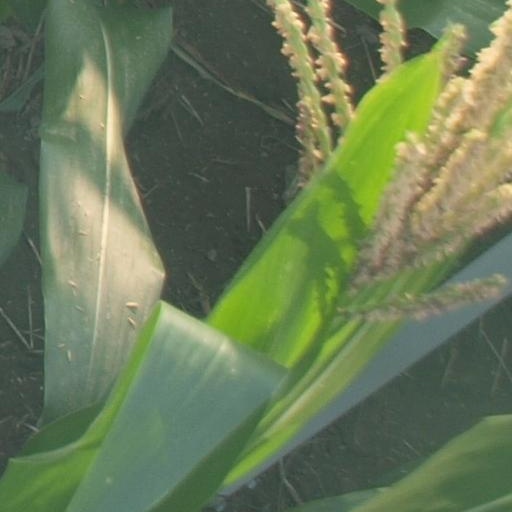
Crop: maize; corn